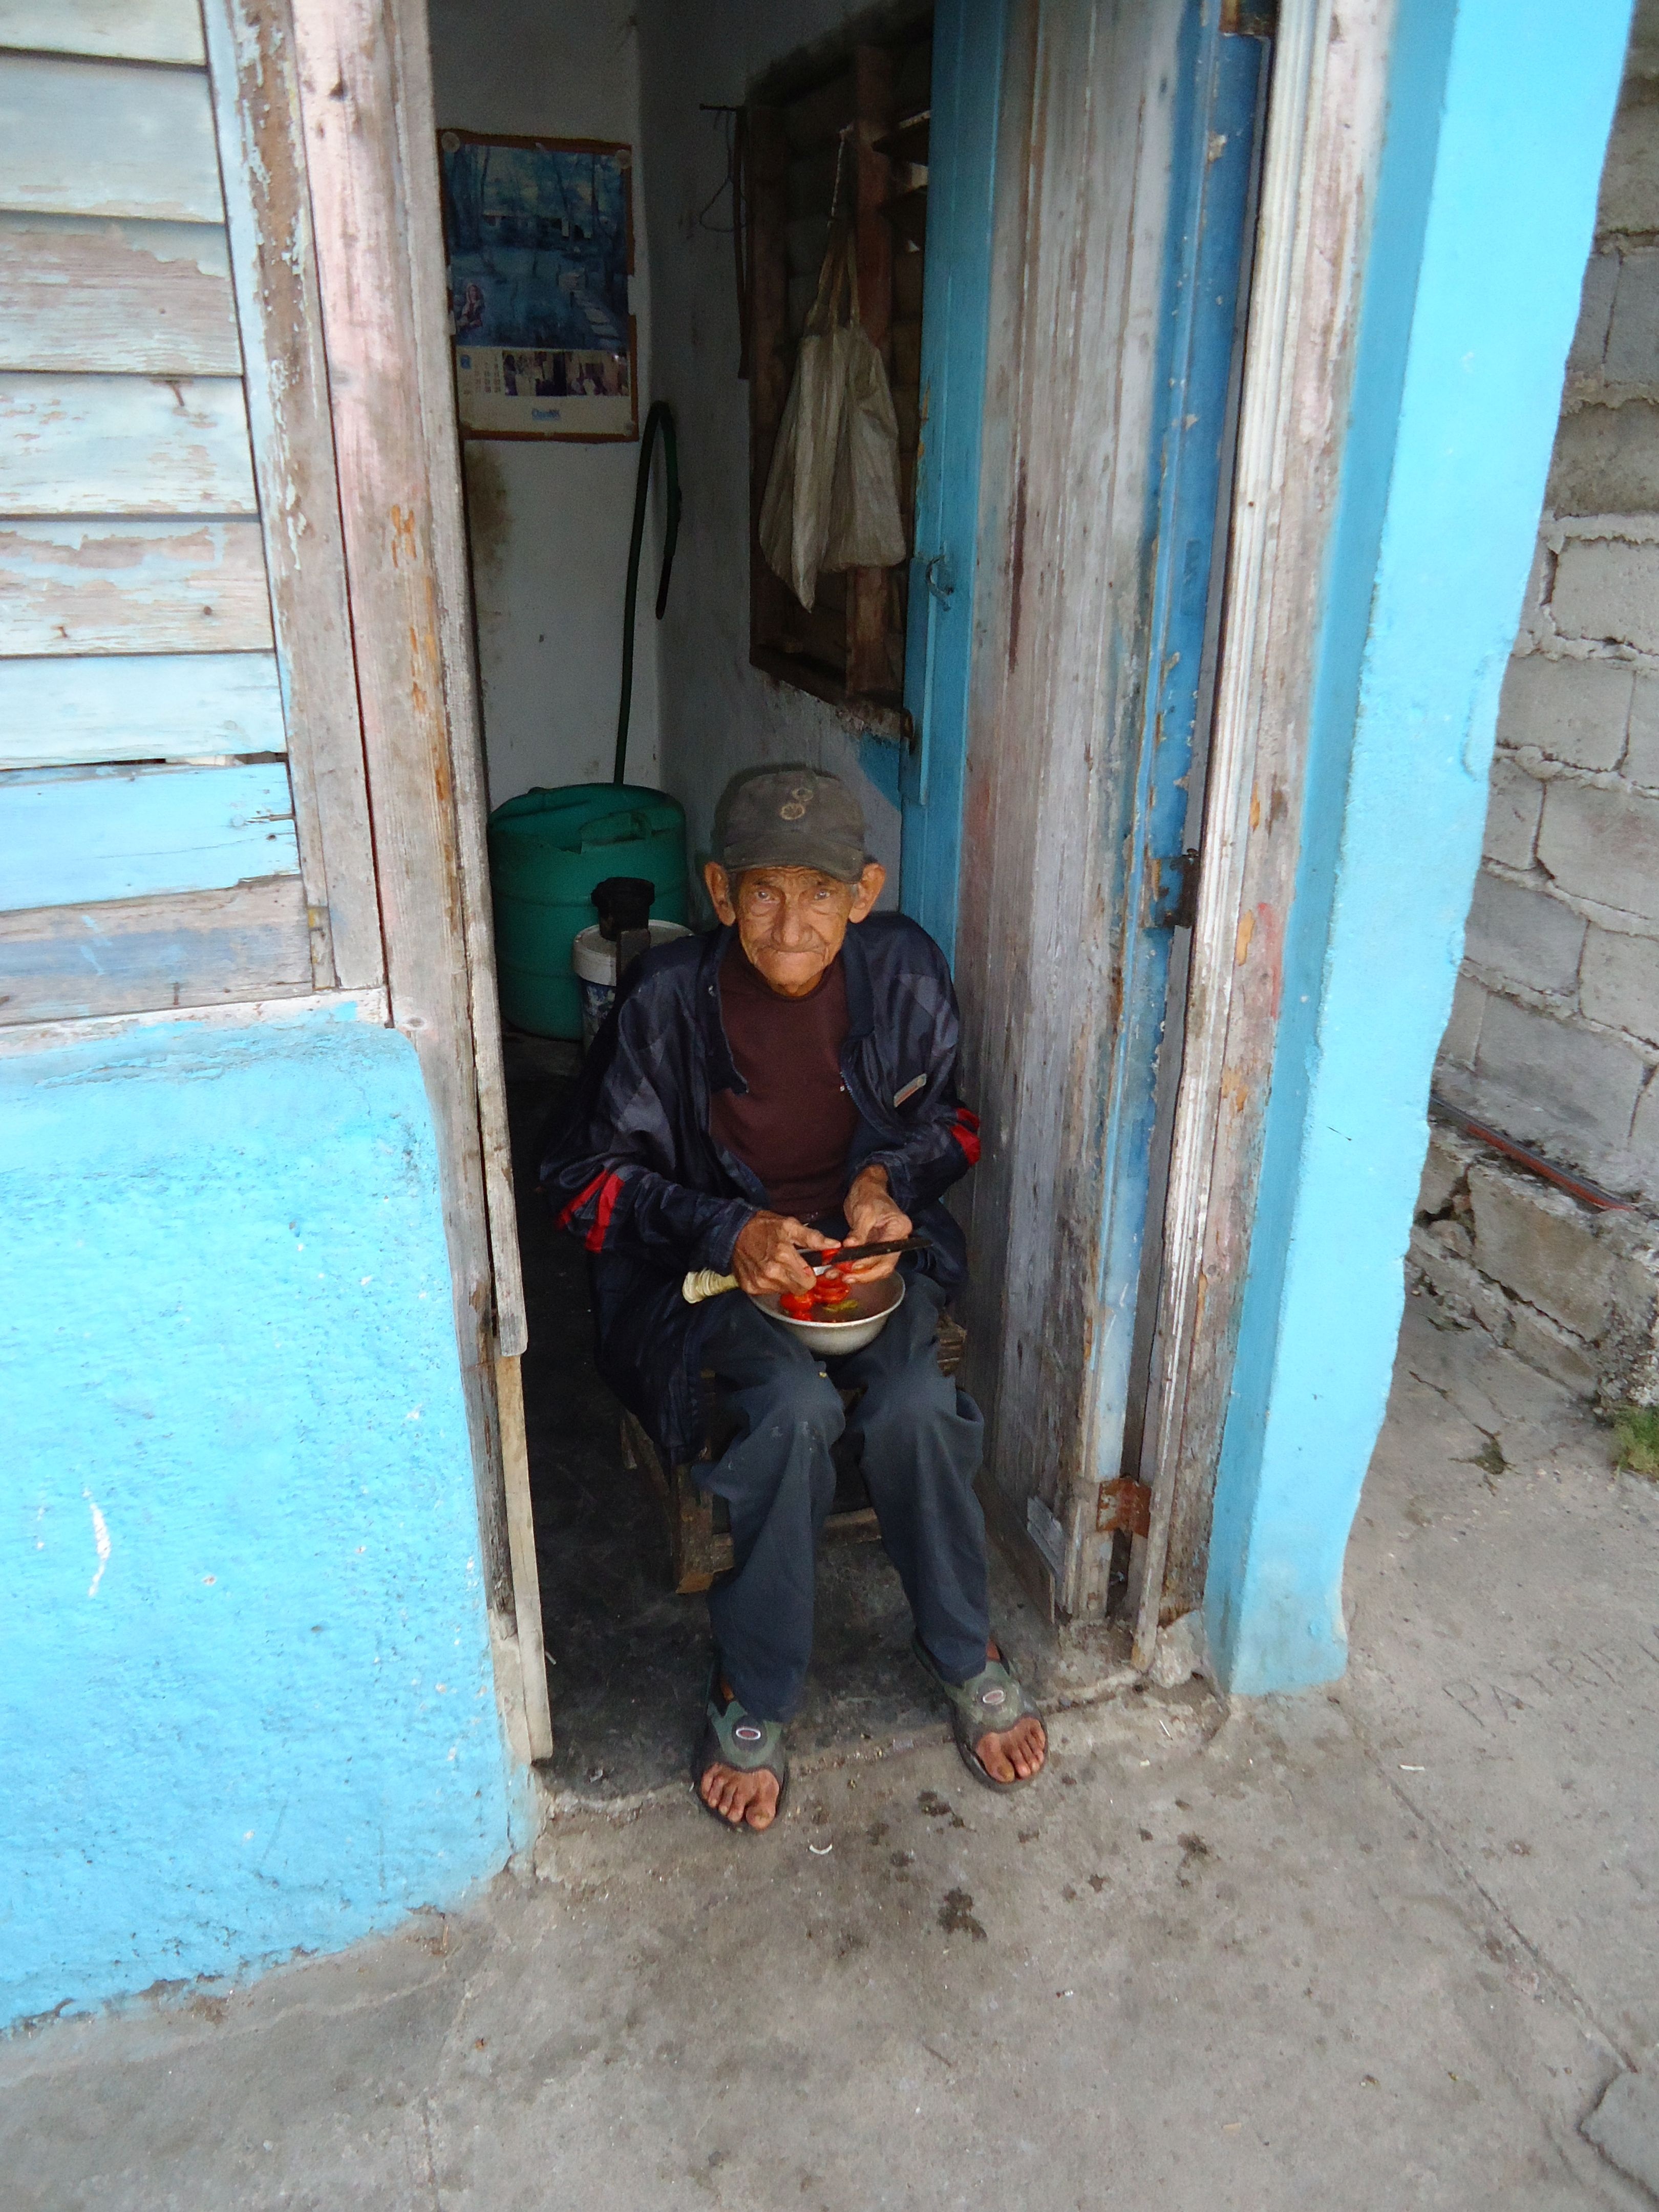
house, window, vacation, recreation, sitting, blue, door, cuba, poverty, misery, pensioners